James Shiner Bond

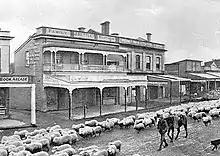
Waikato Times and J S Bond store in 1906

In 1881 he started the Atlas Printing Company which also sold books and stationery. It was affected by a large fire in Cambridge in 1889. In July 1895 James started the Waikato Advocate, a weekly journal, which bought the masthead and property of the Waikato Times from the Bank of New Zealand in 1896. The previous owner, George Edgecumbe, was given a fortnight to give up possession. He set up a rival Waikato Argus and took the files, advertising contacts and subscriber lists, leaving James with the building, membership of the Press Association and a printing press. James began publishing the Waikato Times every evening, rather than 3 mornings a week. In 1898 a large fire cracked the windows of his stationery shop at the Waikato Times. In 1902 he sold the Waikato Times to Paull & Venables and was presented with a desk by his employees. From 1898 to 1919 he was the Hamilton agent for the Public Trustee Office. He retired to Remuera in 1920.